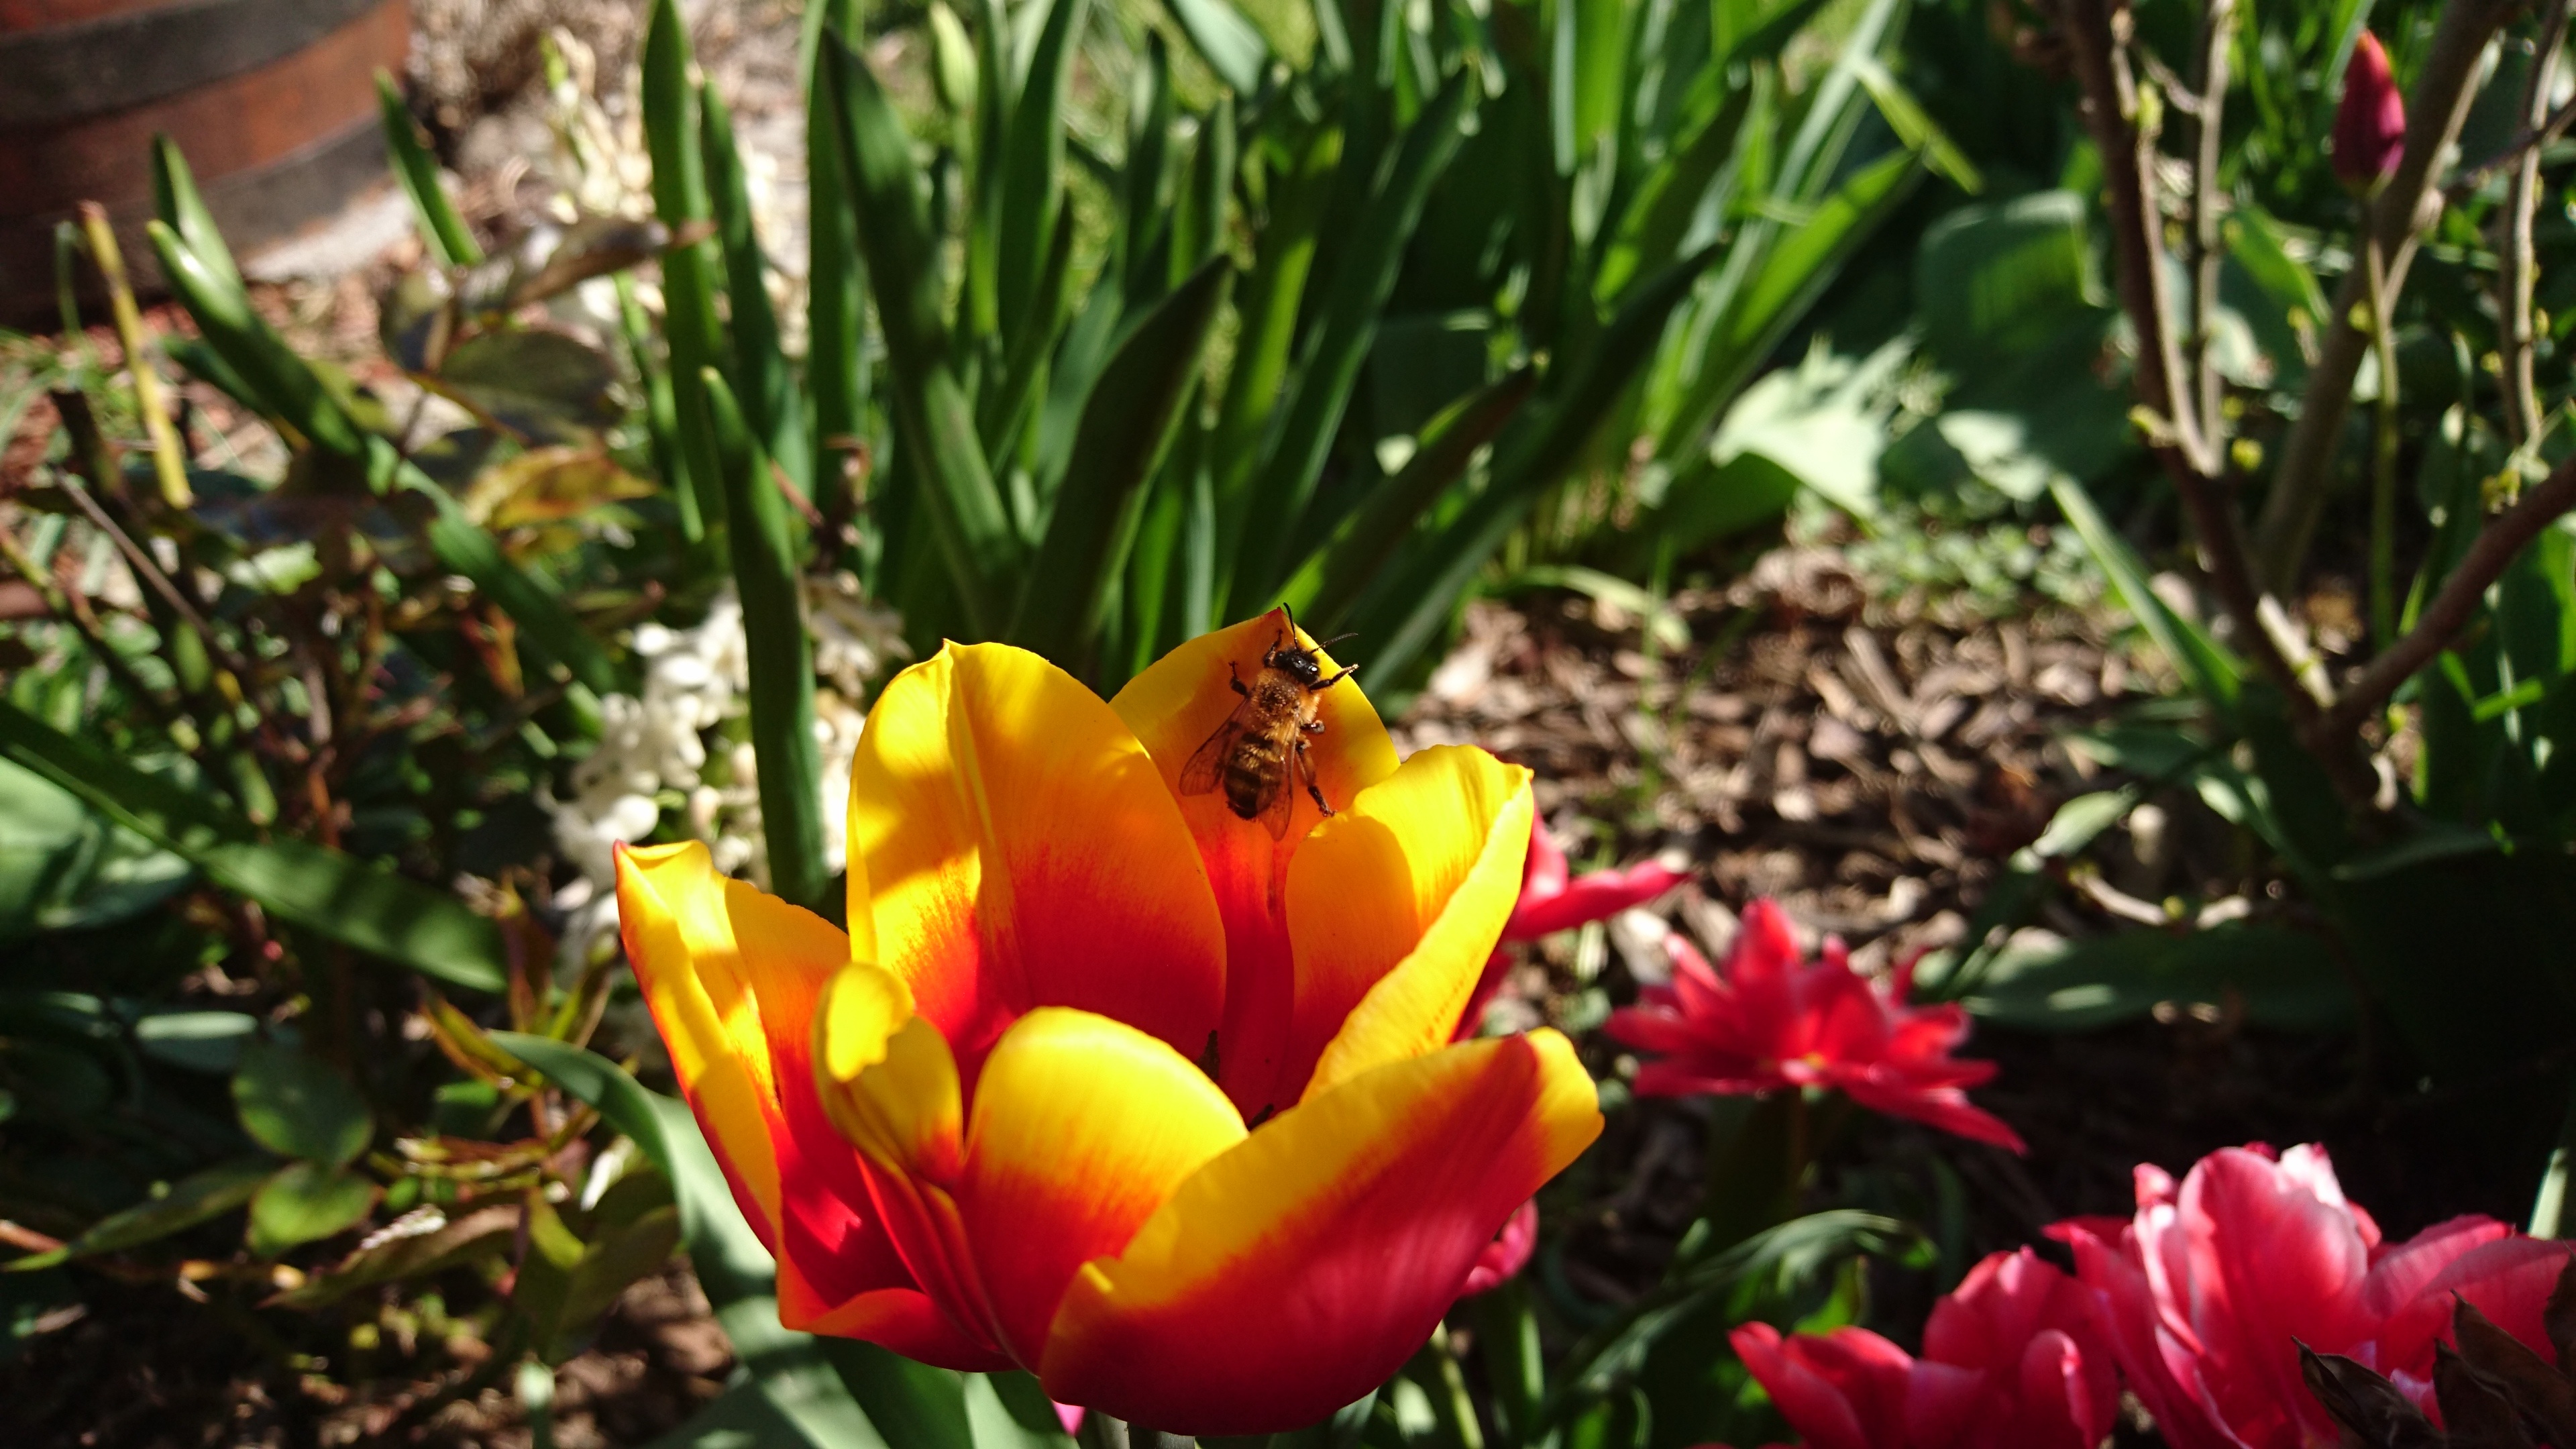
blossom, plant, flower, petal, bloom, tulip, spring, botany, flora, tulips, flowering plant, land plant